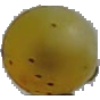
Label: Grape White 3